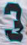
Number: 3